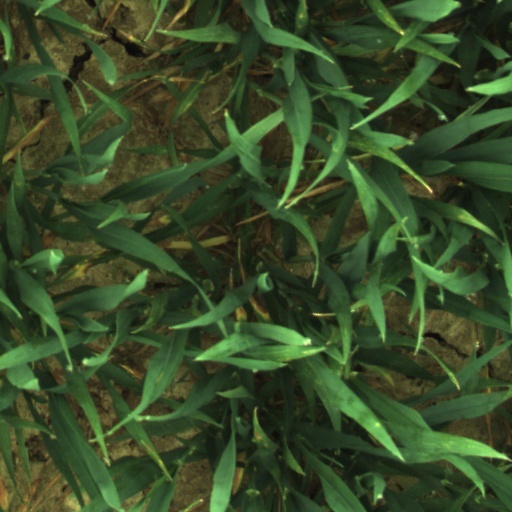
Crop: wheat